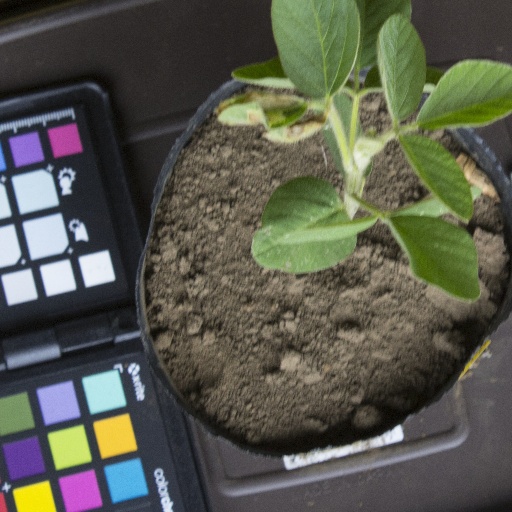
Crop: soybean